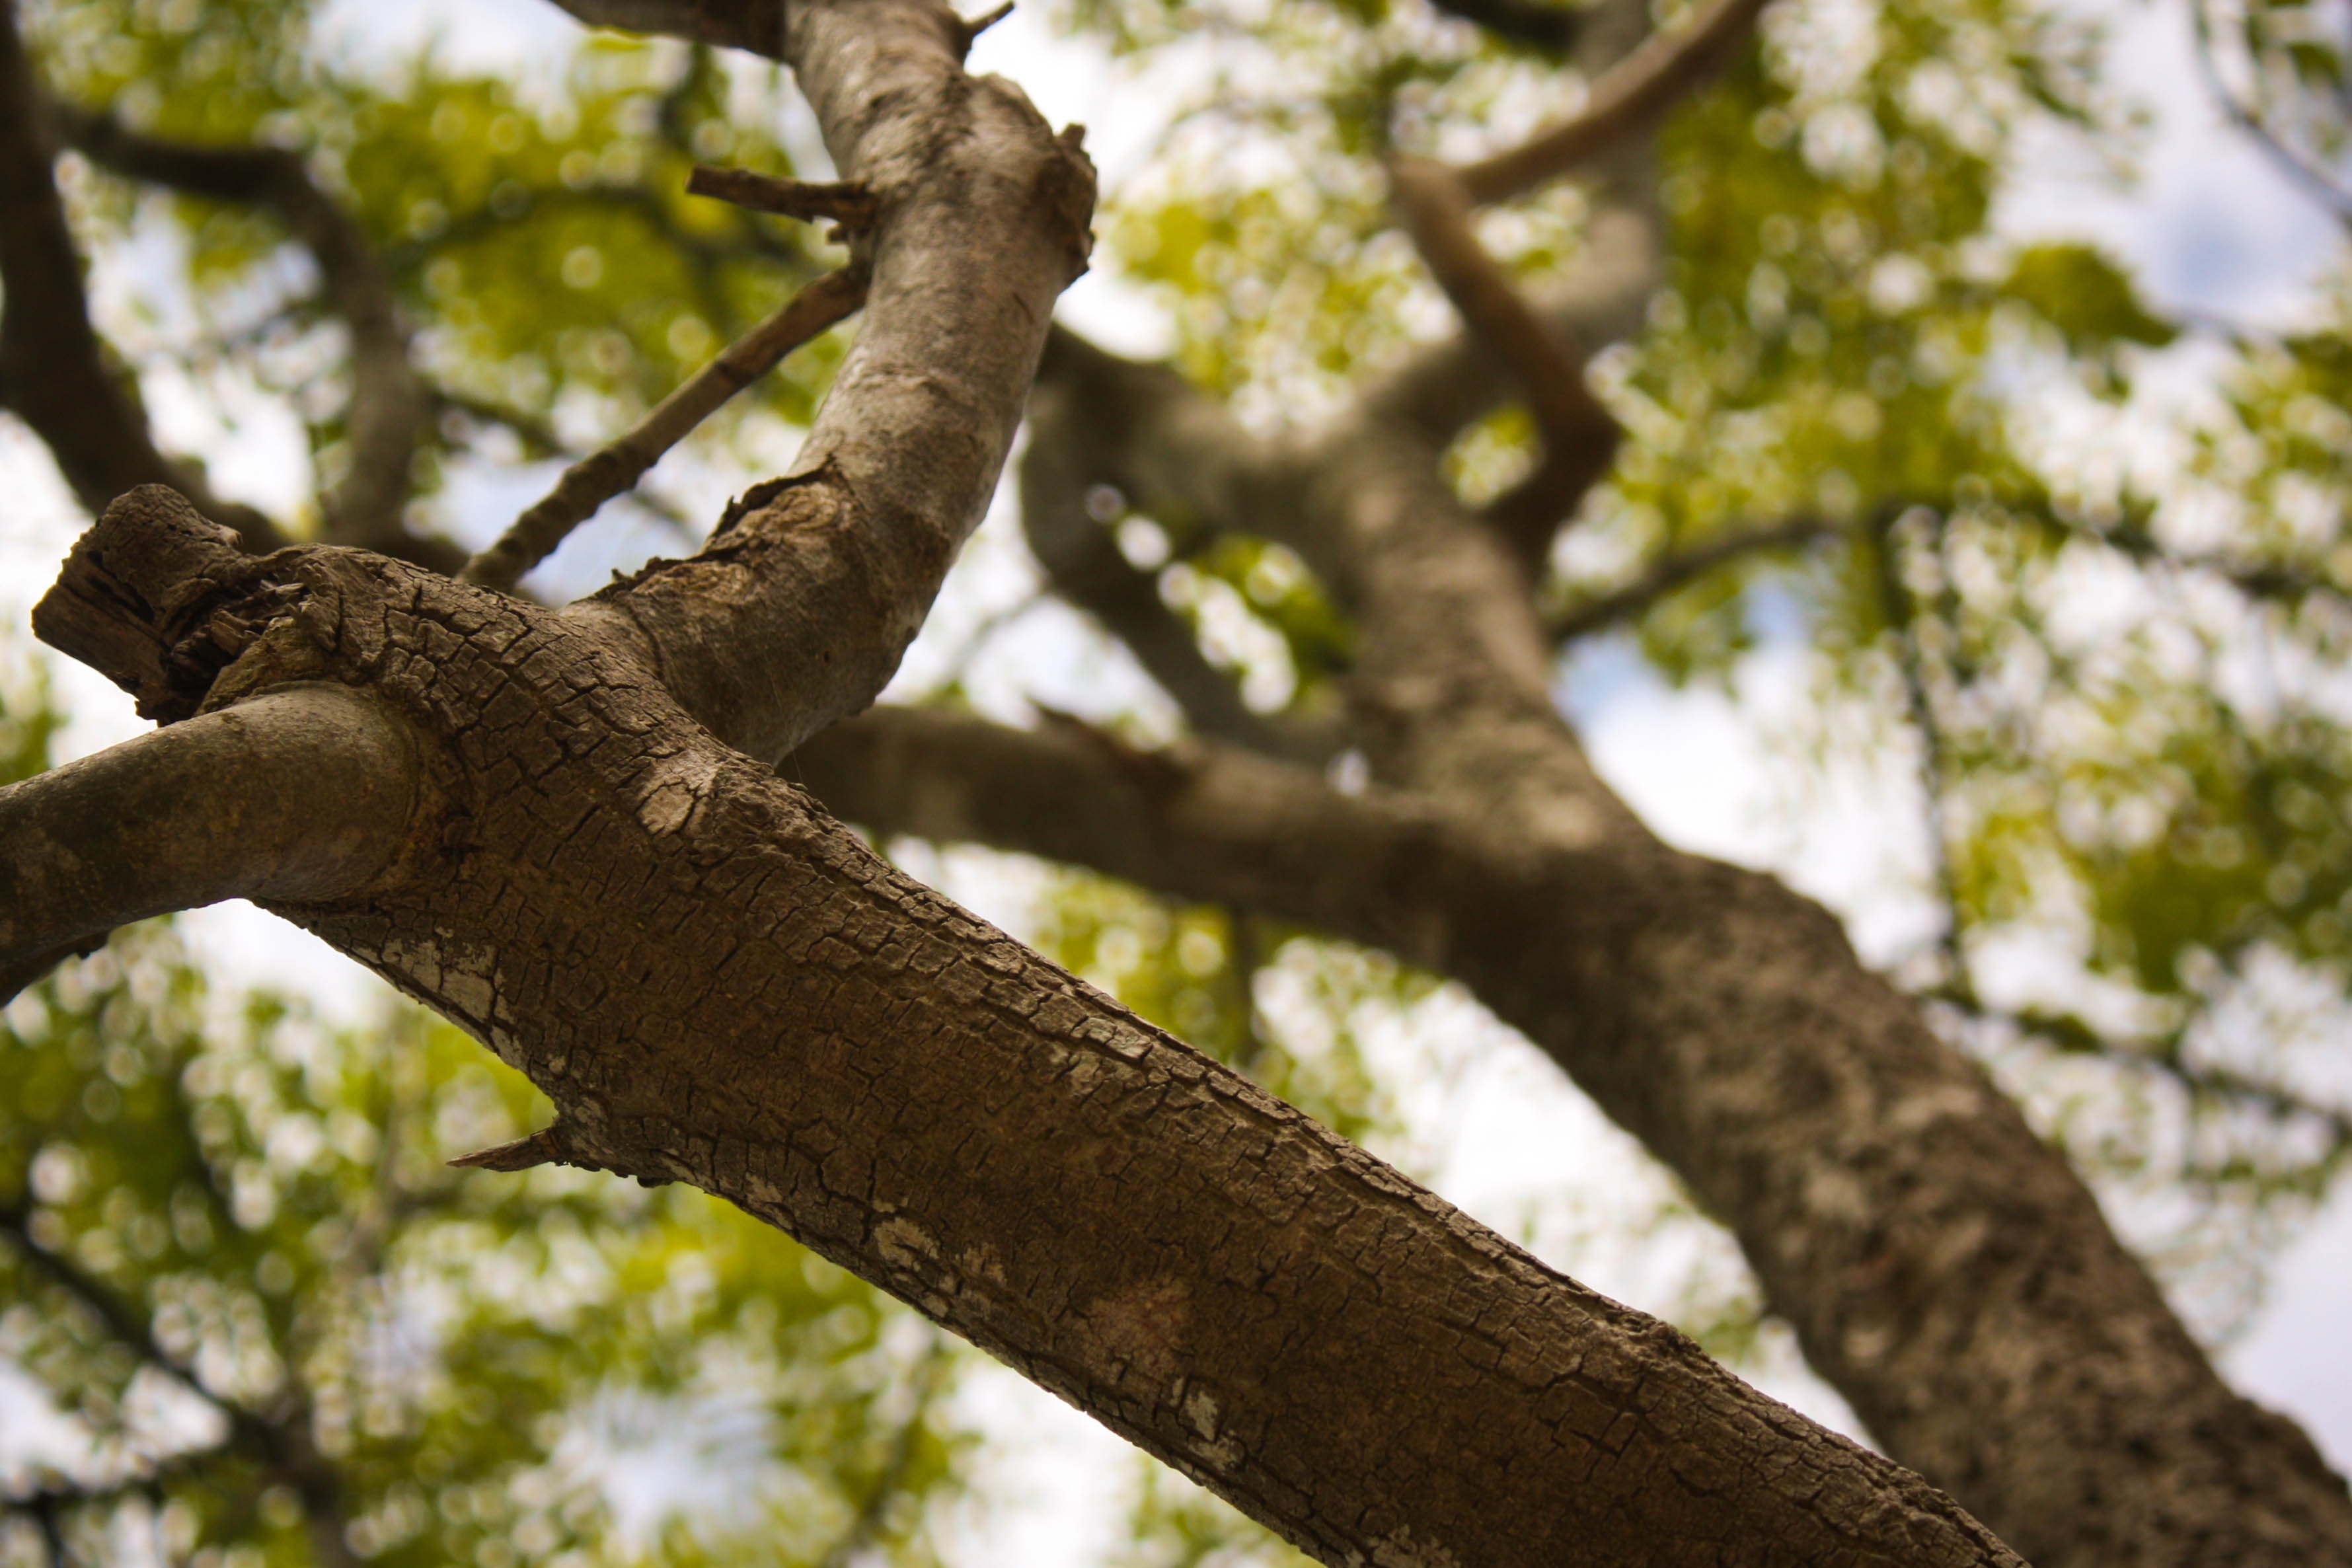
tree, nature, forest, branch, blossom, plant, wood, sunlight, leaf, flower, trunk, spring, green, autumn, botany, flora, season, close up, twigs, woodland, flowering plant, woody plant, land plant